Chi-Ming Chu

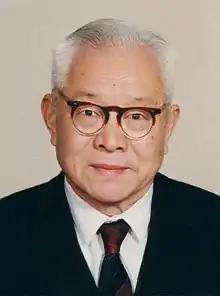

Zhu Jiming (12 September 1917 – 6 January 1998), better known in English as Chi-Ming Chu, was a Chinese virologist. He was a member of the Chinese Academy of Science and an Honorary Member of the American Society for Microbiology.